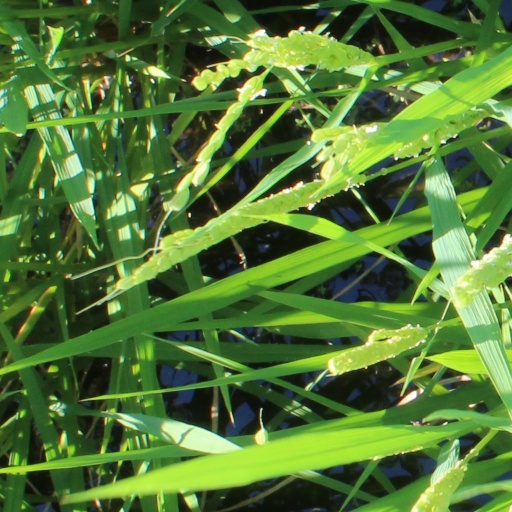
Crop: rice